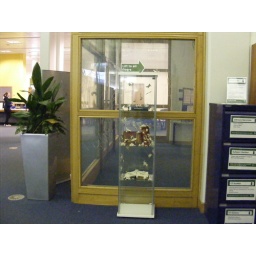
Infestation installation in Leeds Met Library. The piece holds 4 books each infested with a different origami creature